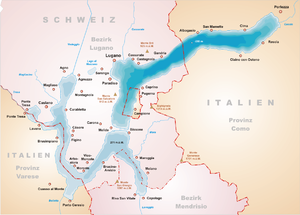
Campione d'Italia
Kommunens beliggenhed ved Luganosøen i Schweiz
Campione d'Italia er en italiensk kommune i provinsen Como og regionen Lombardiet og ligger ved Luganosøen.